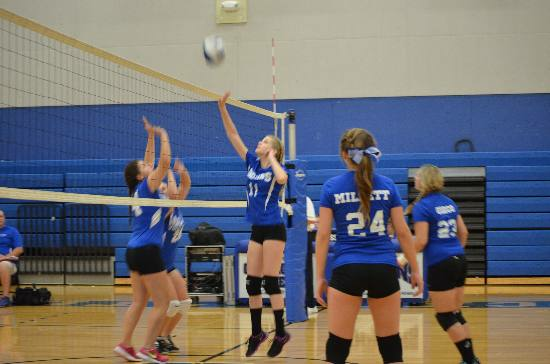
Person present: No